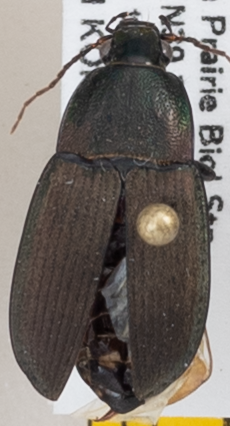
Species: Chlaenius tomentosus
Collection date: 2020-06-17
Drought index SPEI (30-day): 0.39
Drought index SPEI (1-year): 1.064
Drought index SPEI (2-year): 1.69